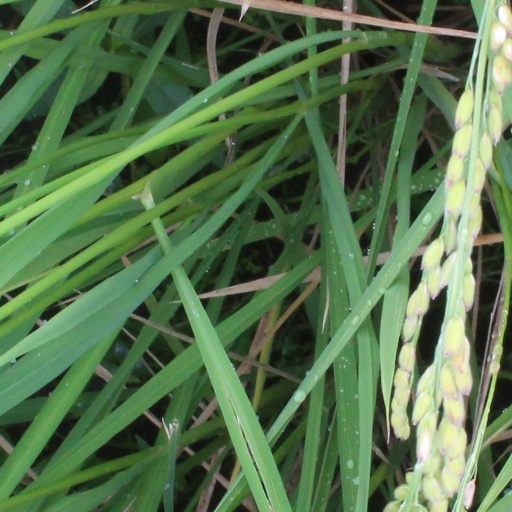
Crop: rice